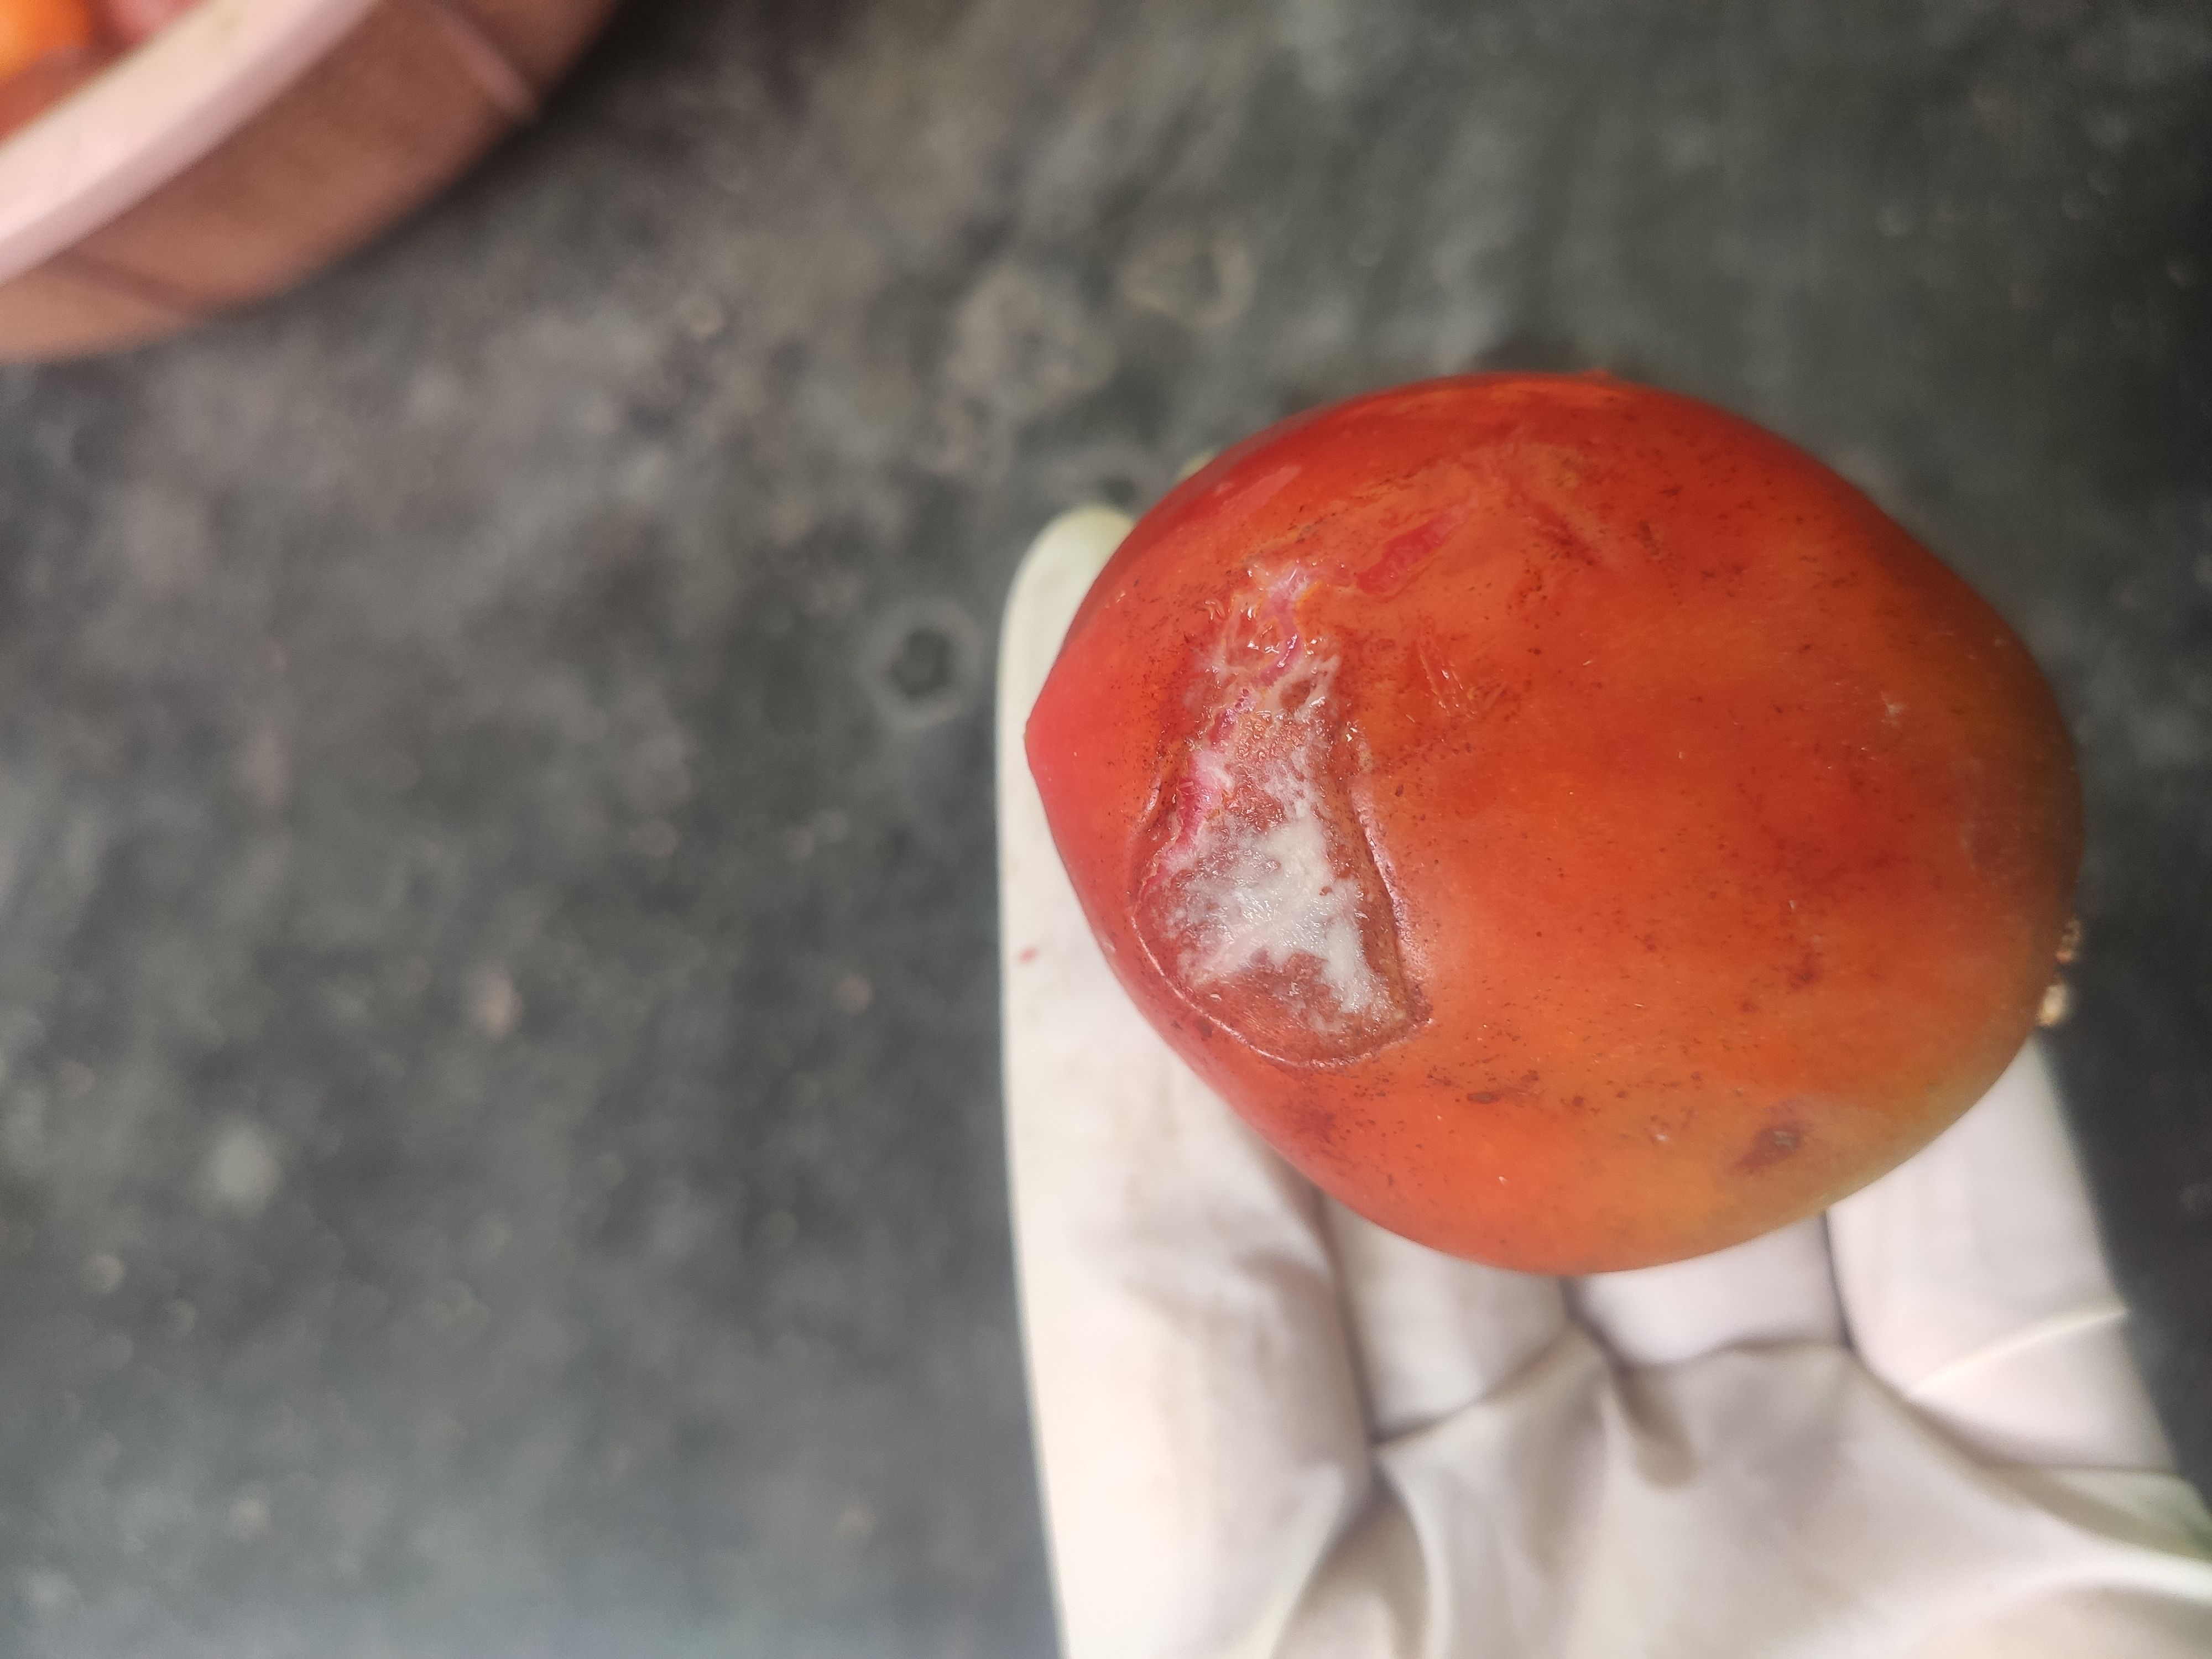
Fruit: tomatoes
Grade: 3rd-grade